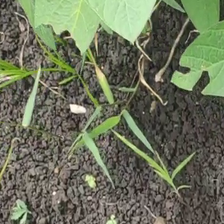
Weed species: Digitaria_SP_(Digitaria Sanguinalis )